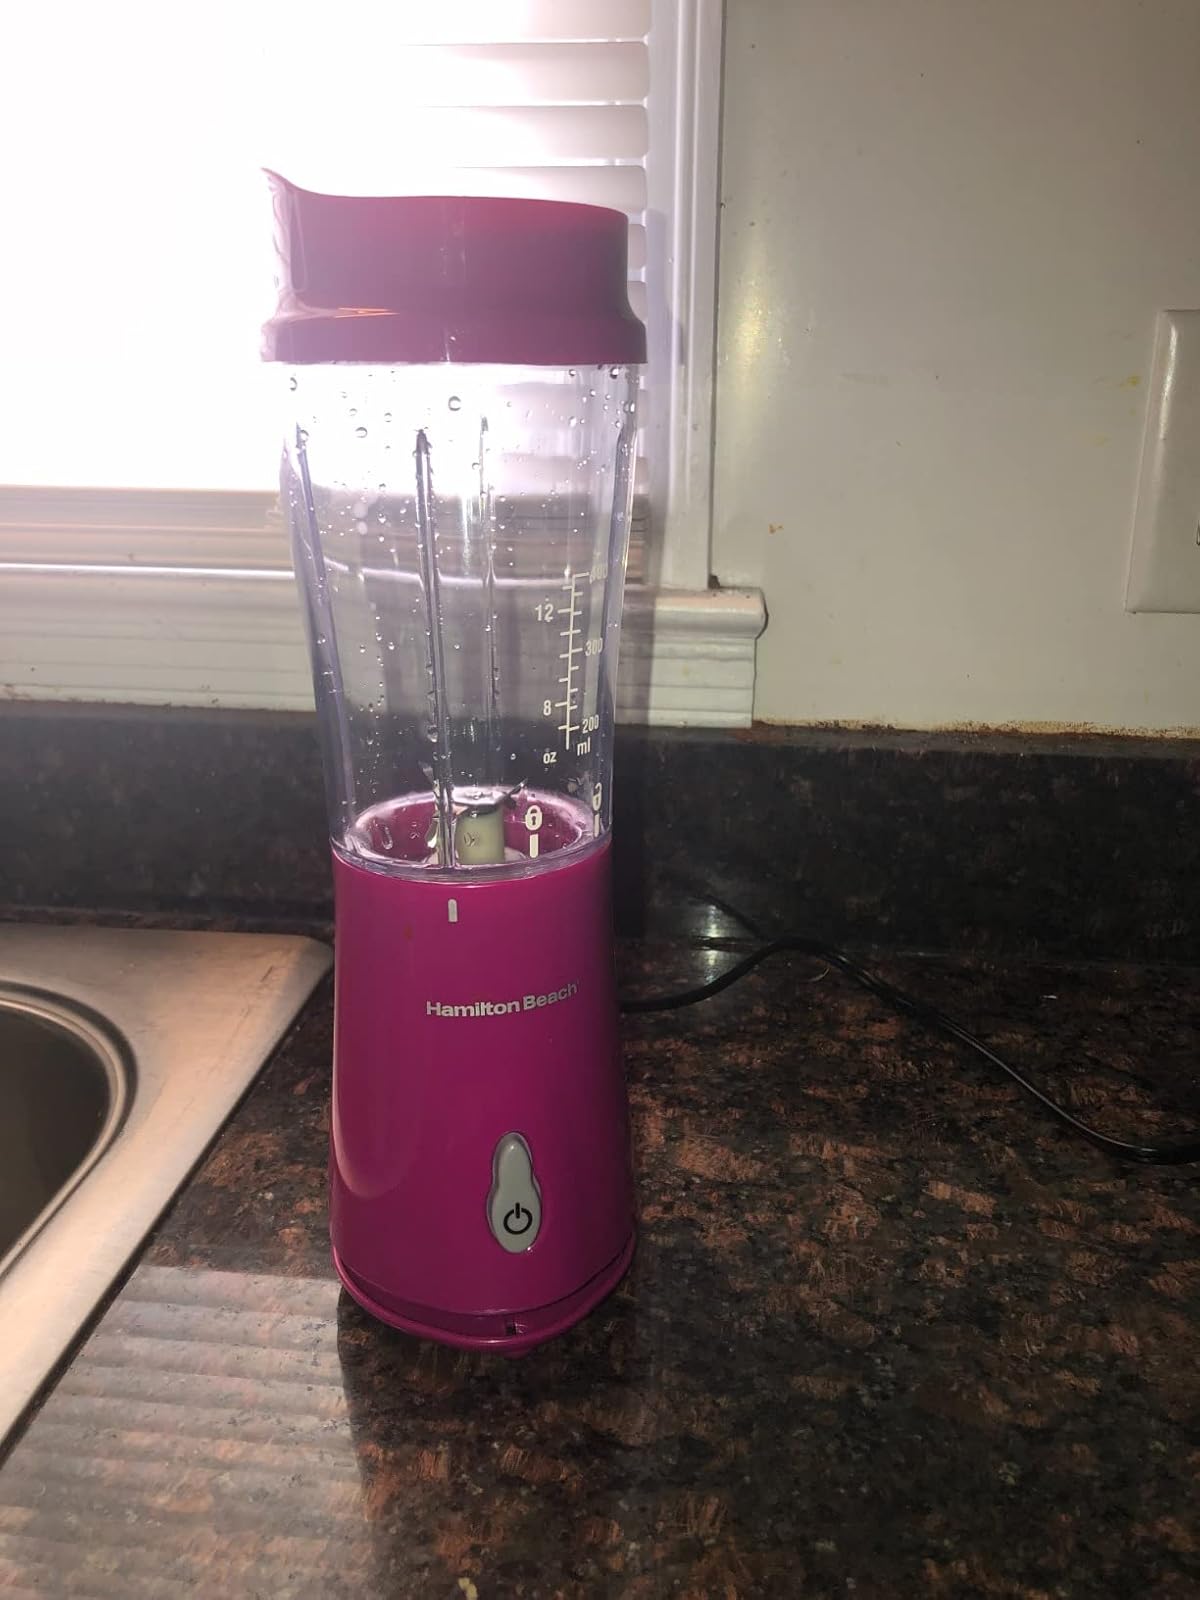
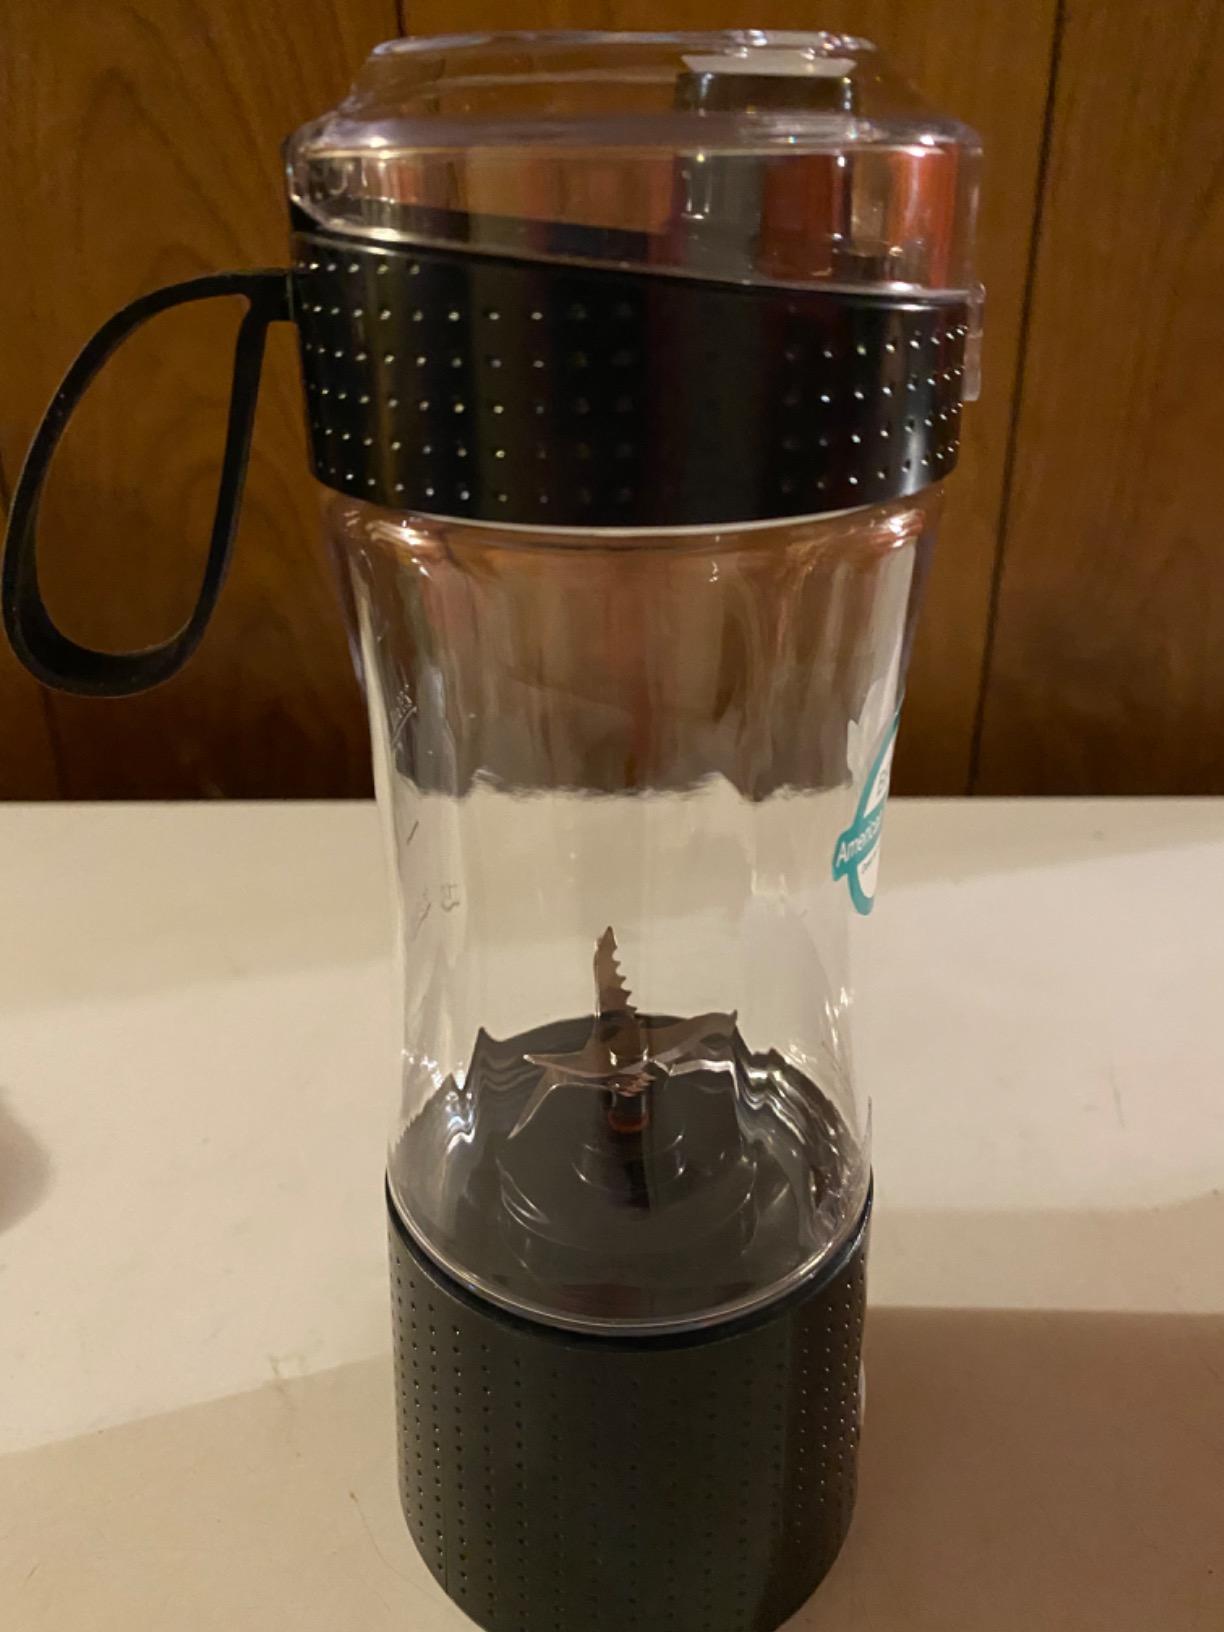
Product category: items_blender
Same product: no